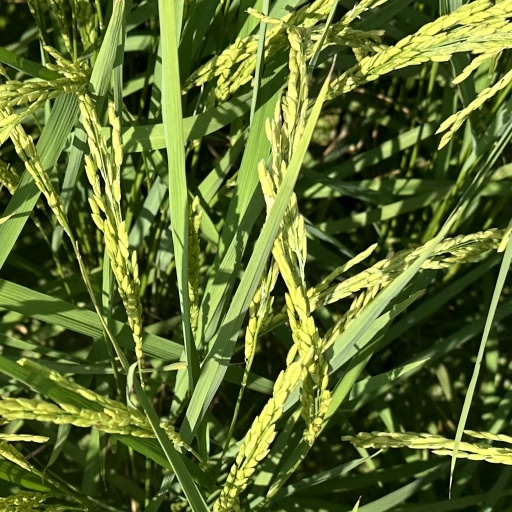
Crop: rice